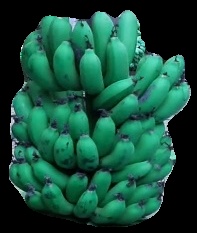
Variety: pachbale
Grade: grade2